Claudi Arimany

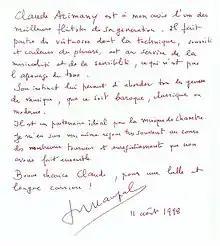
Rampal's quote on Arimany

In addition to his career as a flautist, Jean-Pierre Rampal embarked on a paedagogical quest to recover and spread the flute repertoire, becoming the teacher of an entire generation. Arimany, who had studied with him, began to work with him in the late 1980s. The perfect understanding between them led Rampal to state: "He is the perfect continuation of the French school of flute and my style of play to such extent that even if I listen carefully to the record we created together I cannot tell whether it is he or I who is playing."